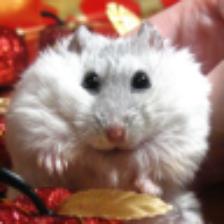
Label: NonHuman